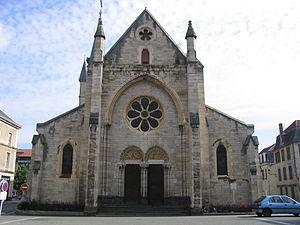
Le diocèse de Moulins est une circonscription ecclésiastique de l'Église catholique romaine dont le territoire correspond actuellement aux limites administratives du département de l'Allier.